Wilhelm Bungert

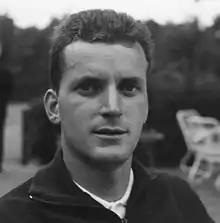

Wilhelm Paul Bungert (born 1 April 1939) is a former German tennis player best known for reaching the 1967 Wimbledon final. He participated in the 1970 Davis Cup final as a player and in the 1985 Davis Cup final as team captain.